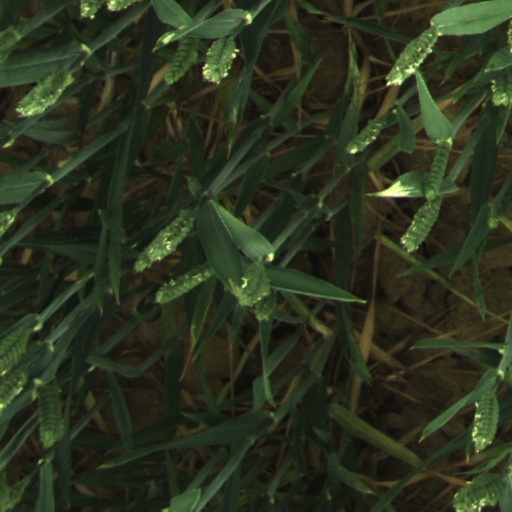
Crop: wheat